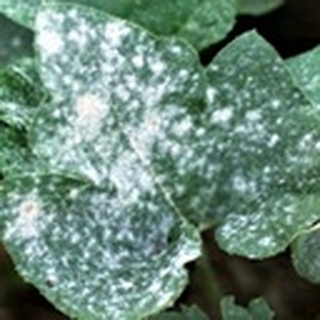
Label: cotton_powdery_mildew